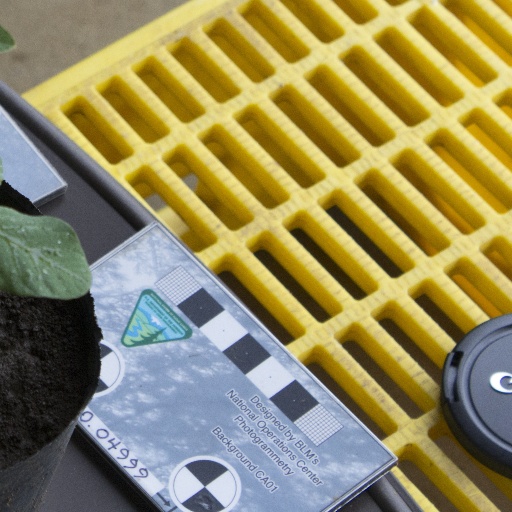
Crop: soybean